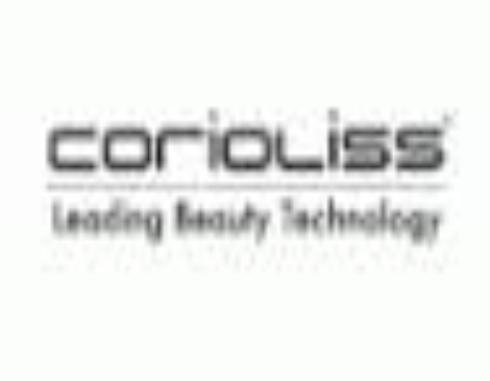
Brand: corioliss
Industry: Necessities